Pinakbet

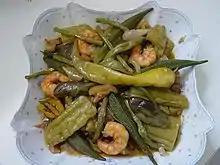
Pinakbet with shrimp

The etymology of "pinakbet" traces back to the Iloco (Ilocano) word "pinakebbet", which is derived from the root word "kebbet", meaning ""shriveled"" or ""dried up."" This refers to the visual transformation of the vegetables as they cook, where their moisture evaporates and they shrink in size. The prefix "pina-" in Ilocano often conveys a sense of something being done or prepared, giving the term "pinakebbet" the meaning of vegetables that have been "shriveled" or "shrunk" through cooking. While "pakbet" has also evolved into a colloquial or slang term.